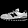
Label: Sneaker